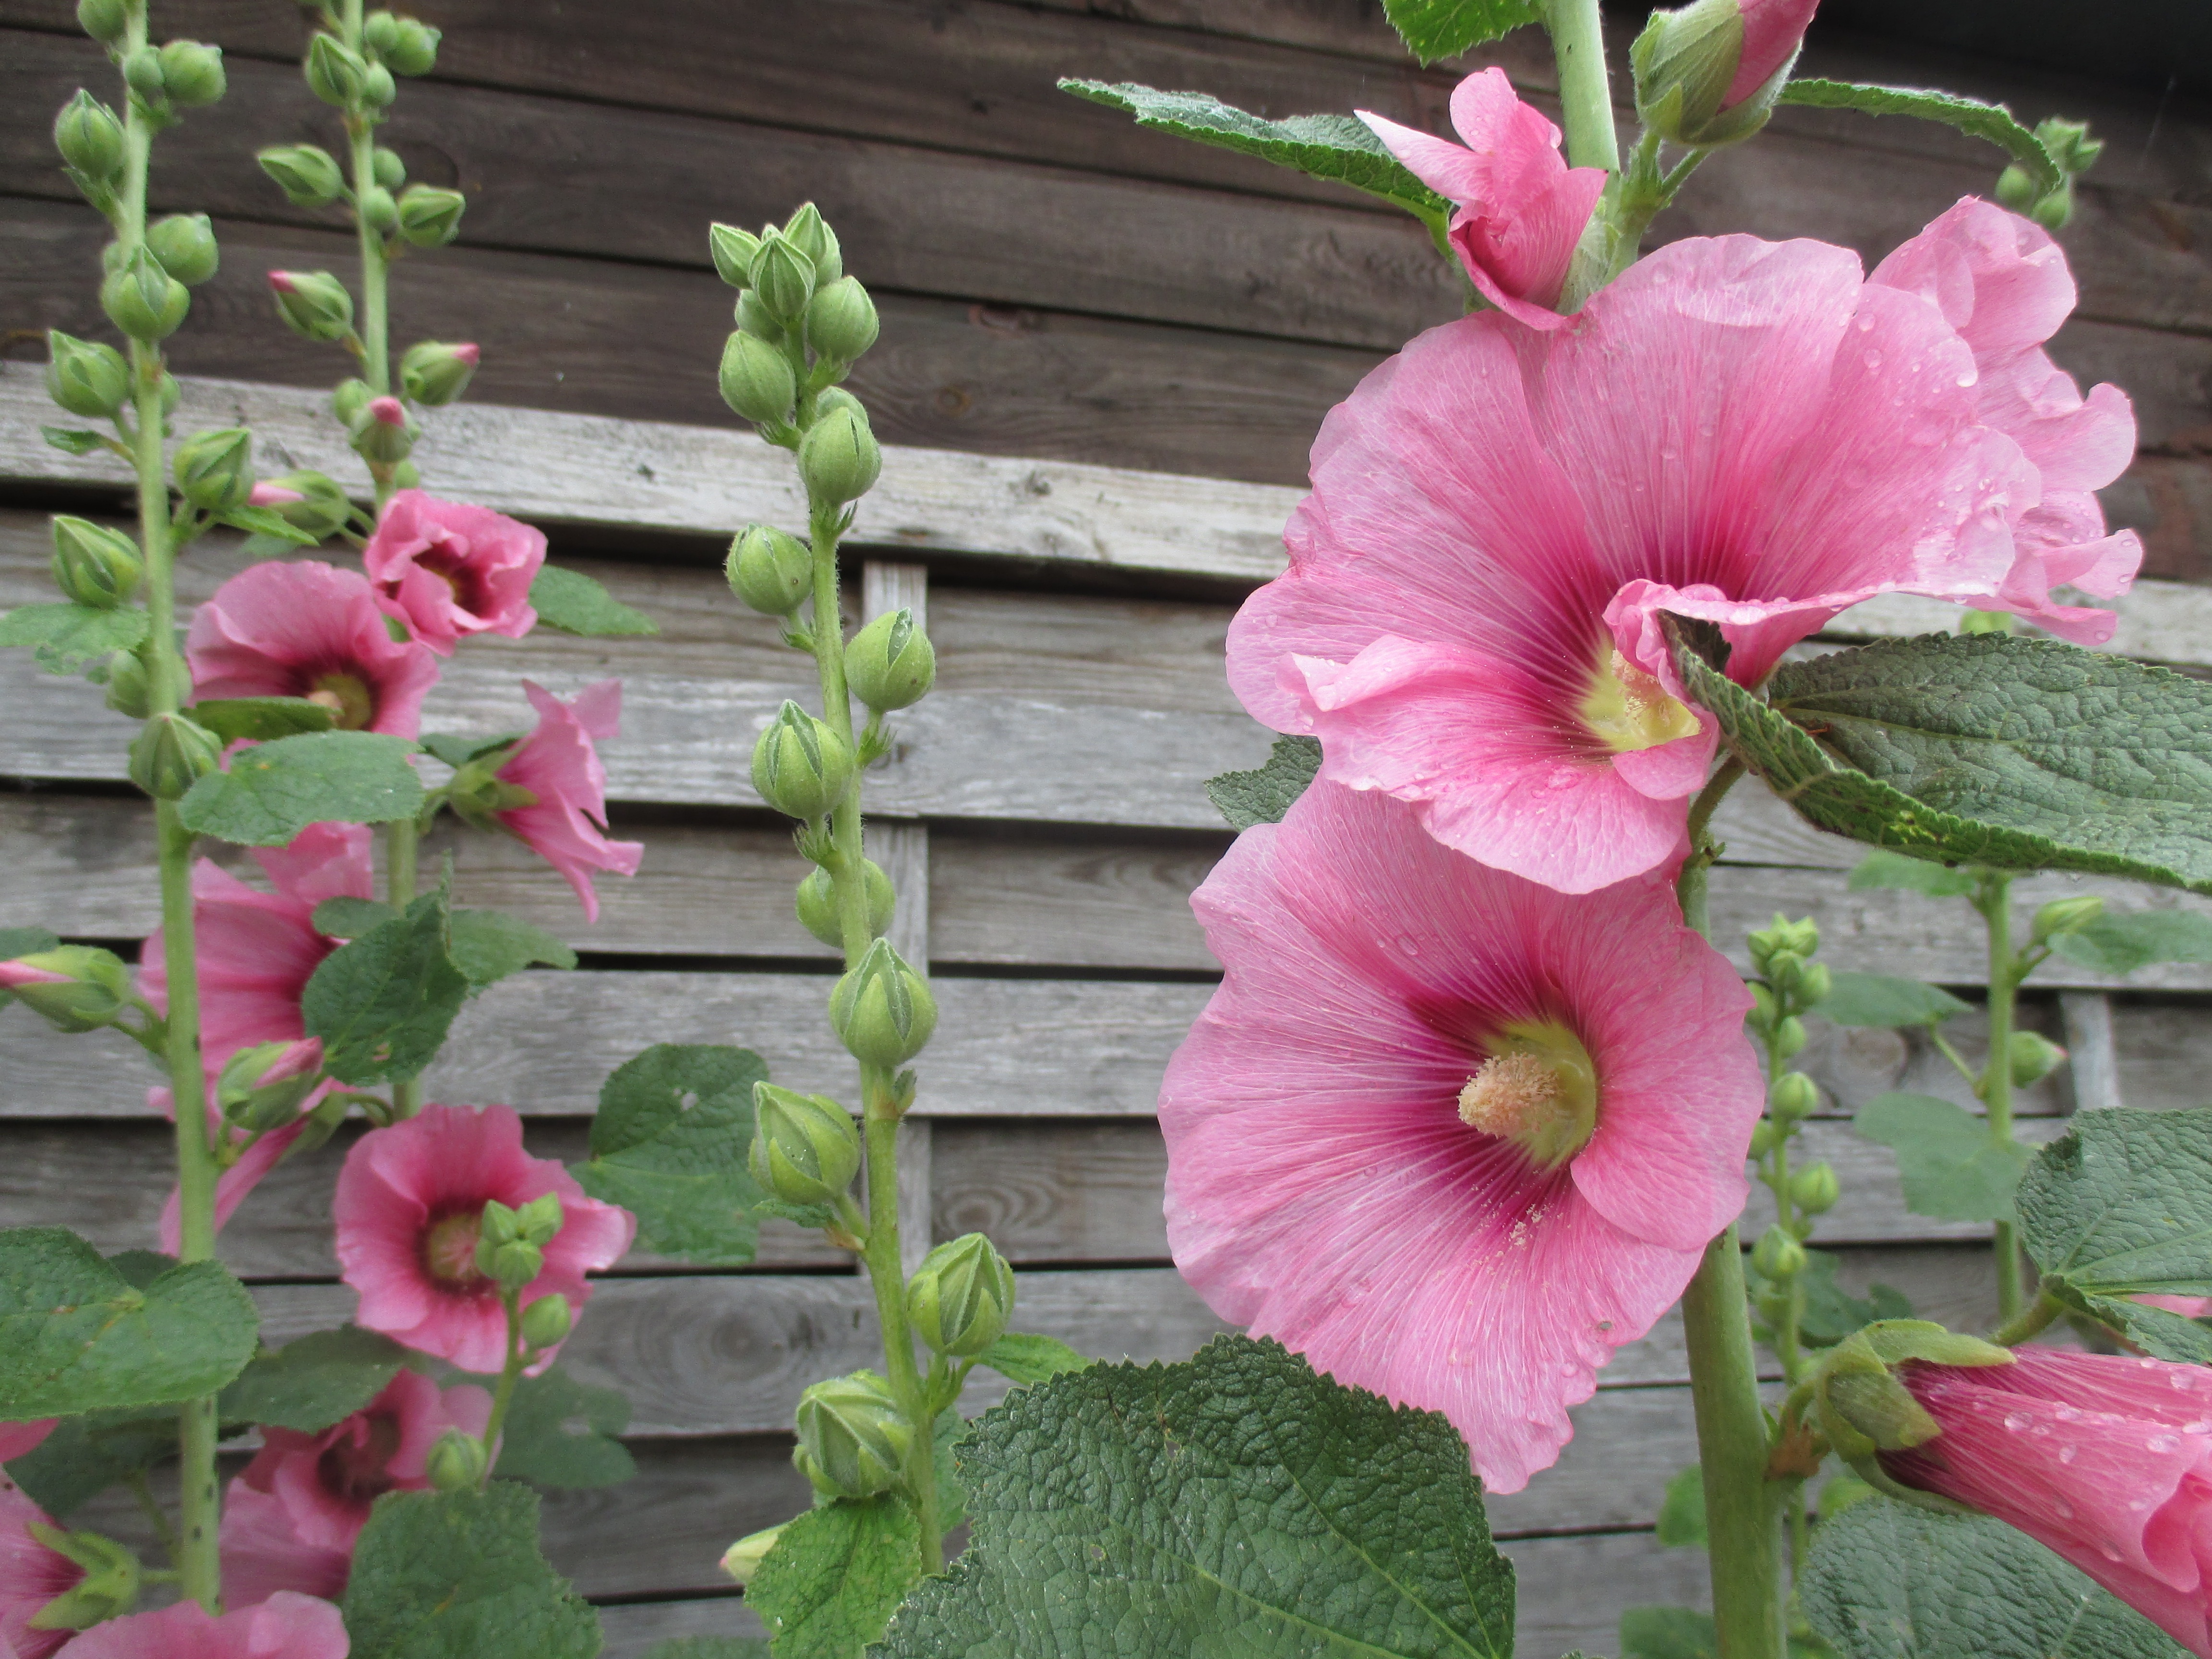
nature, plant, flower, petal, bloom, summer, botany, garden, pink, flora, flowers, malva, hibiscus, hollyhock, malvales, hollyhocks, flowering plant, mallow, stock rose, chinese hibiscus, annual plant, land plant, mallow family